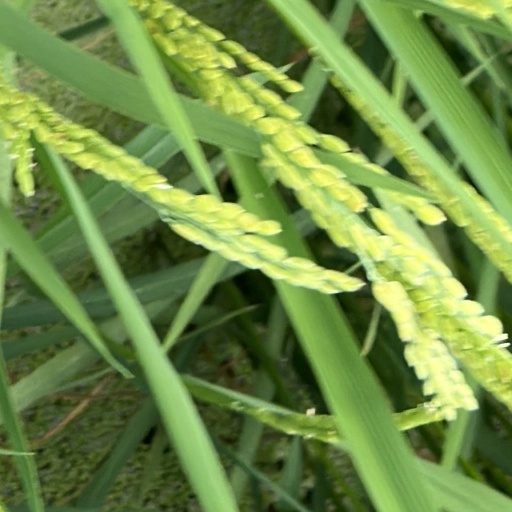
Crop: rice